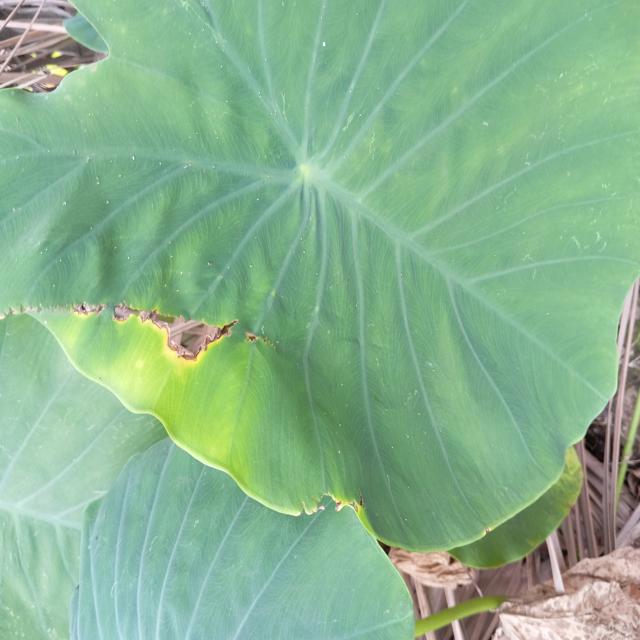
Label: Mid_Blight